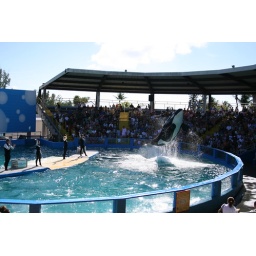
killer whale jumping out of water in air